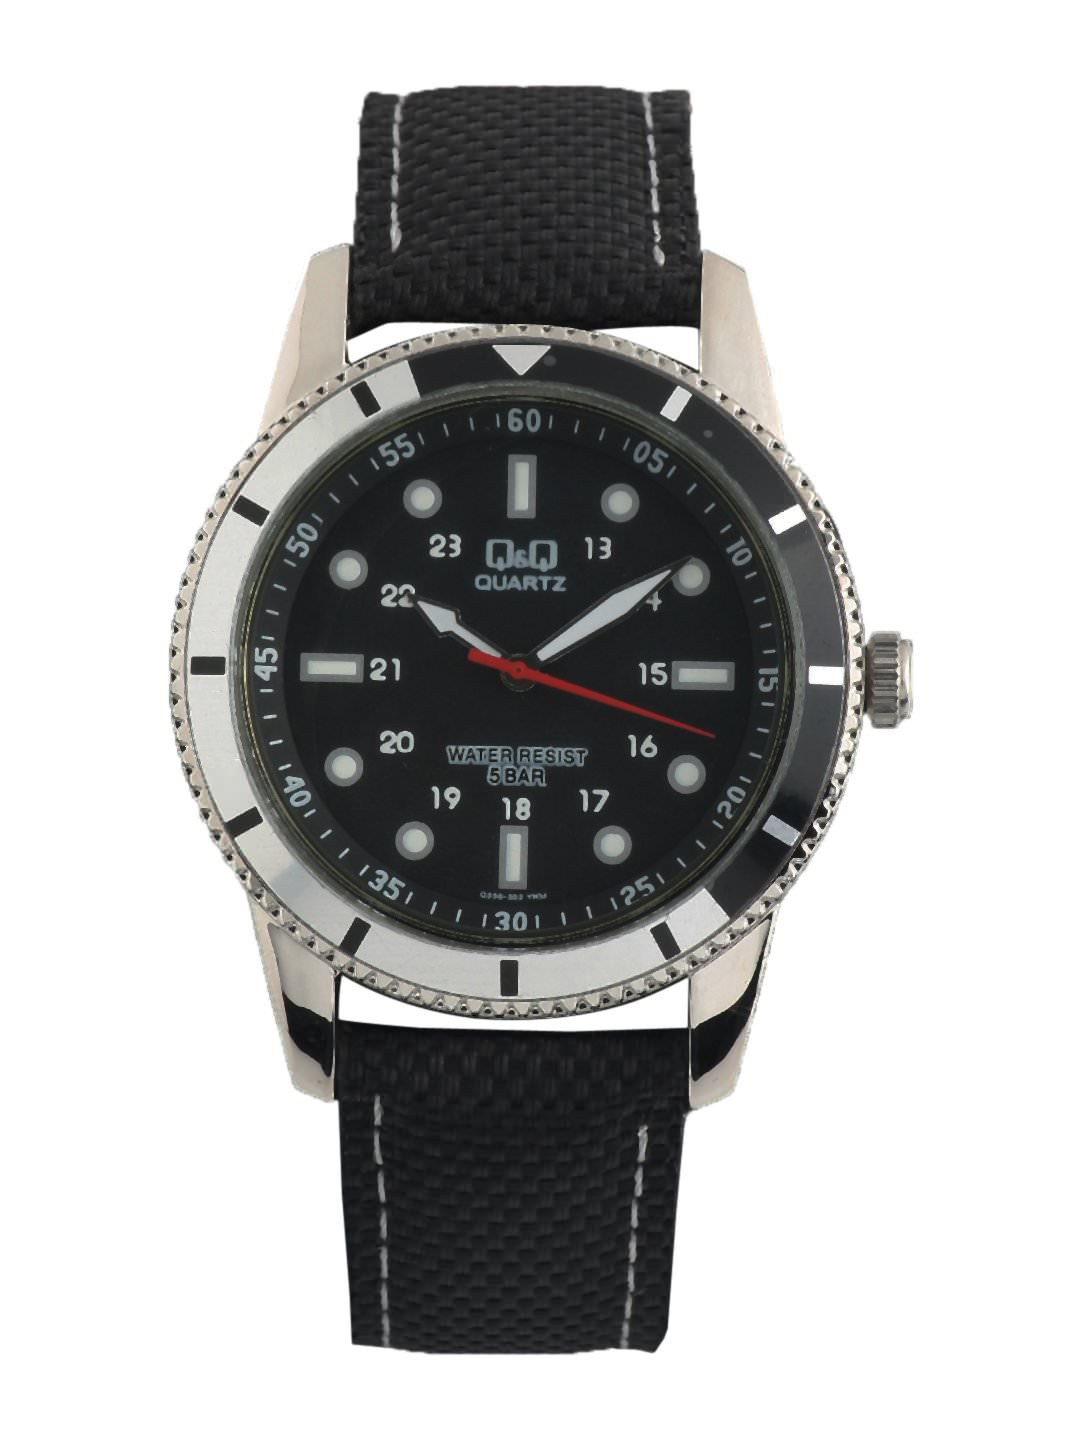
Q&Q Men Black Dial Watch
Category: Accessories / Watches / Watches
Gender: Men
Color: Black
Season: Winter 2016
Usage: Casual